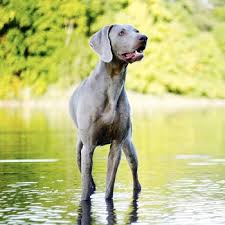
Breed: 235-n000096-Weimaraner